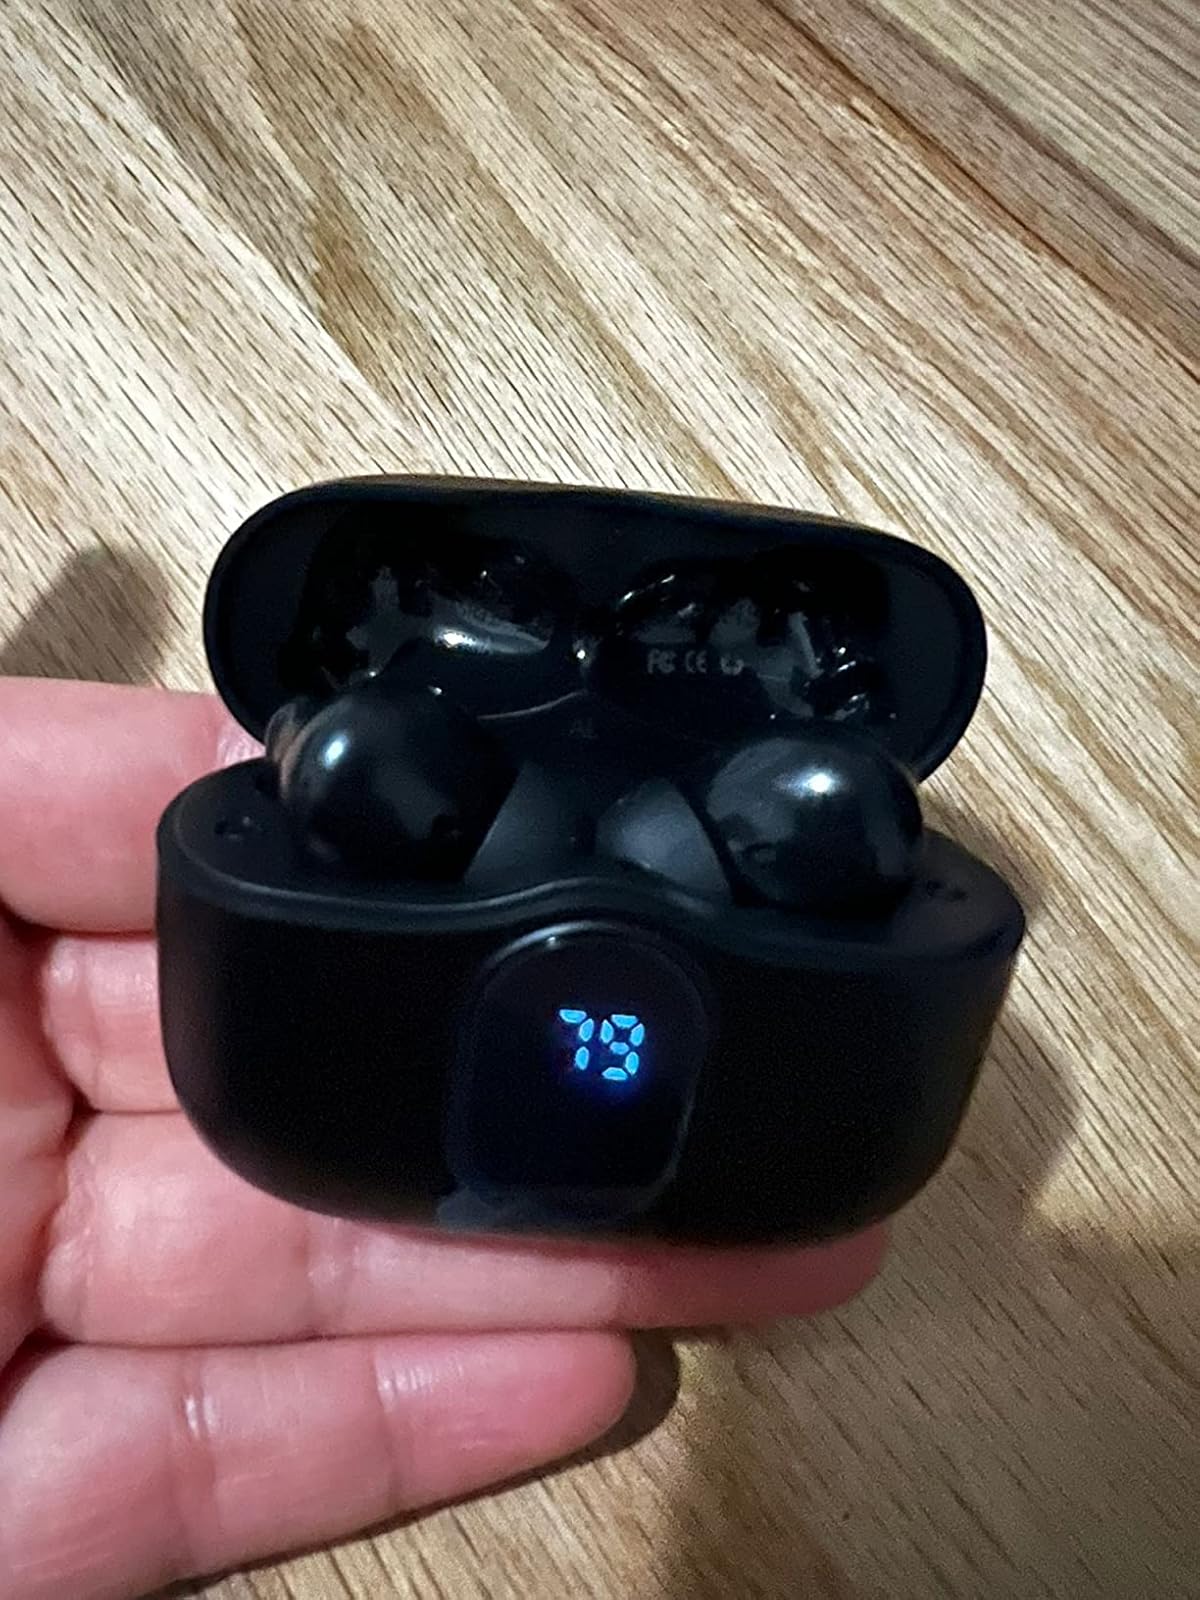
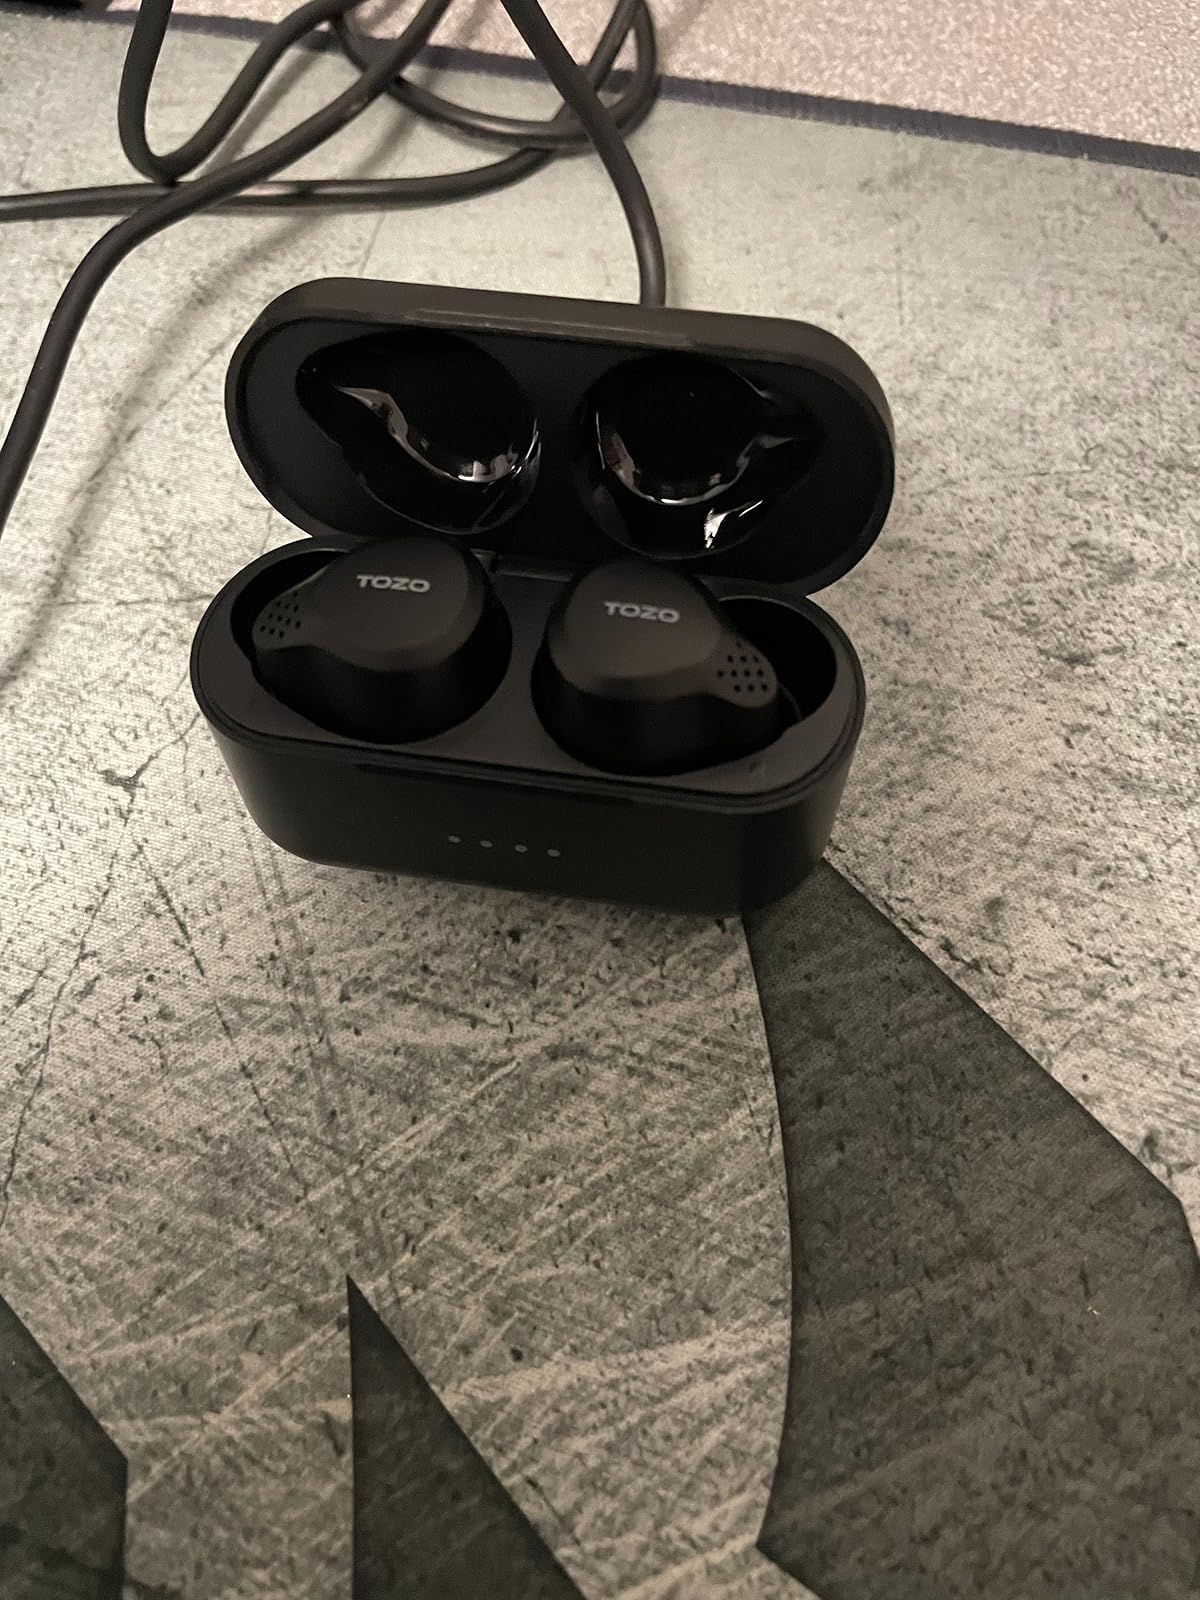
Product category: earbuds
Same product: no